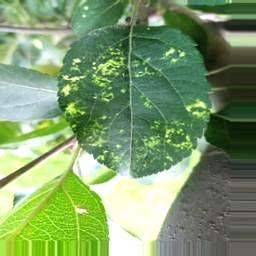
Label: Apple_Mosaic